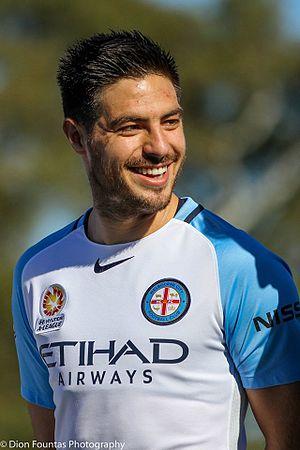
Bruno Fornaroli Mezza est un footballeur uruguayen né le 7 septembre 1987 à Salto. Actuellement avec Perth Glory FC, il joue au poste d'attaquant.